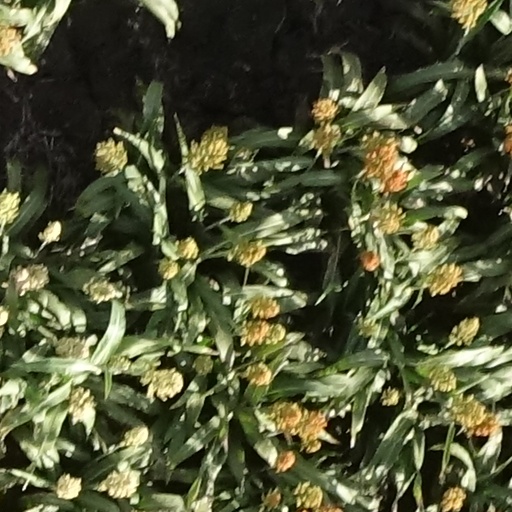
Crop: sorghum